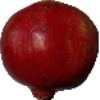
Label: Pomegranate 1